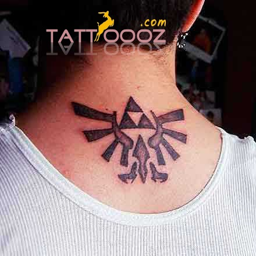
that is gorgeous lookin tattoo !